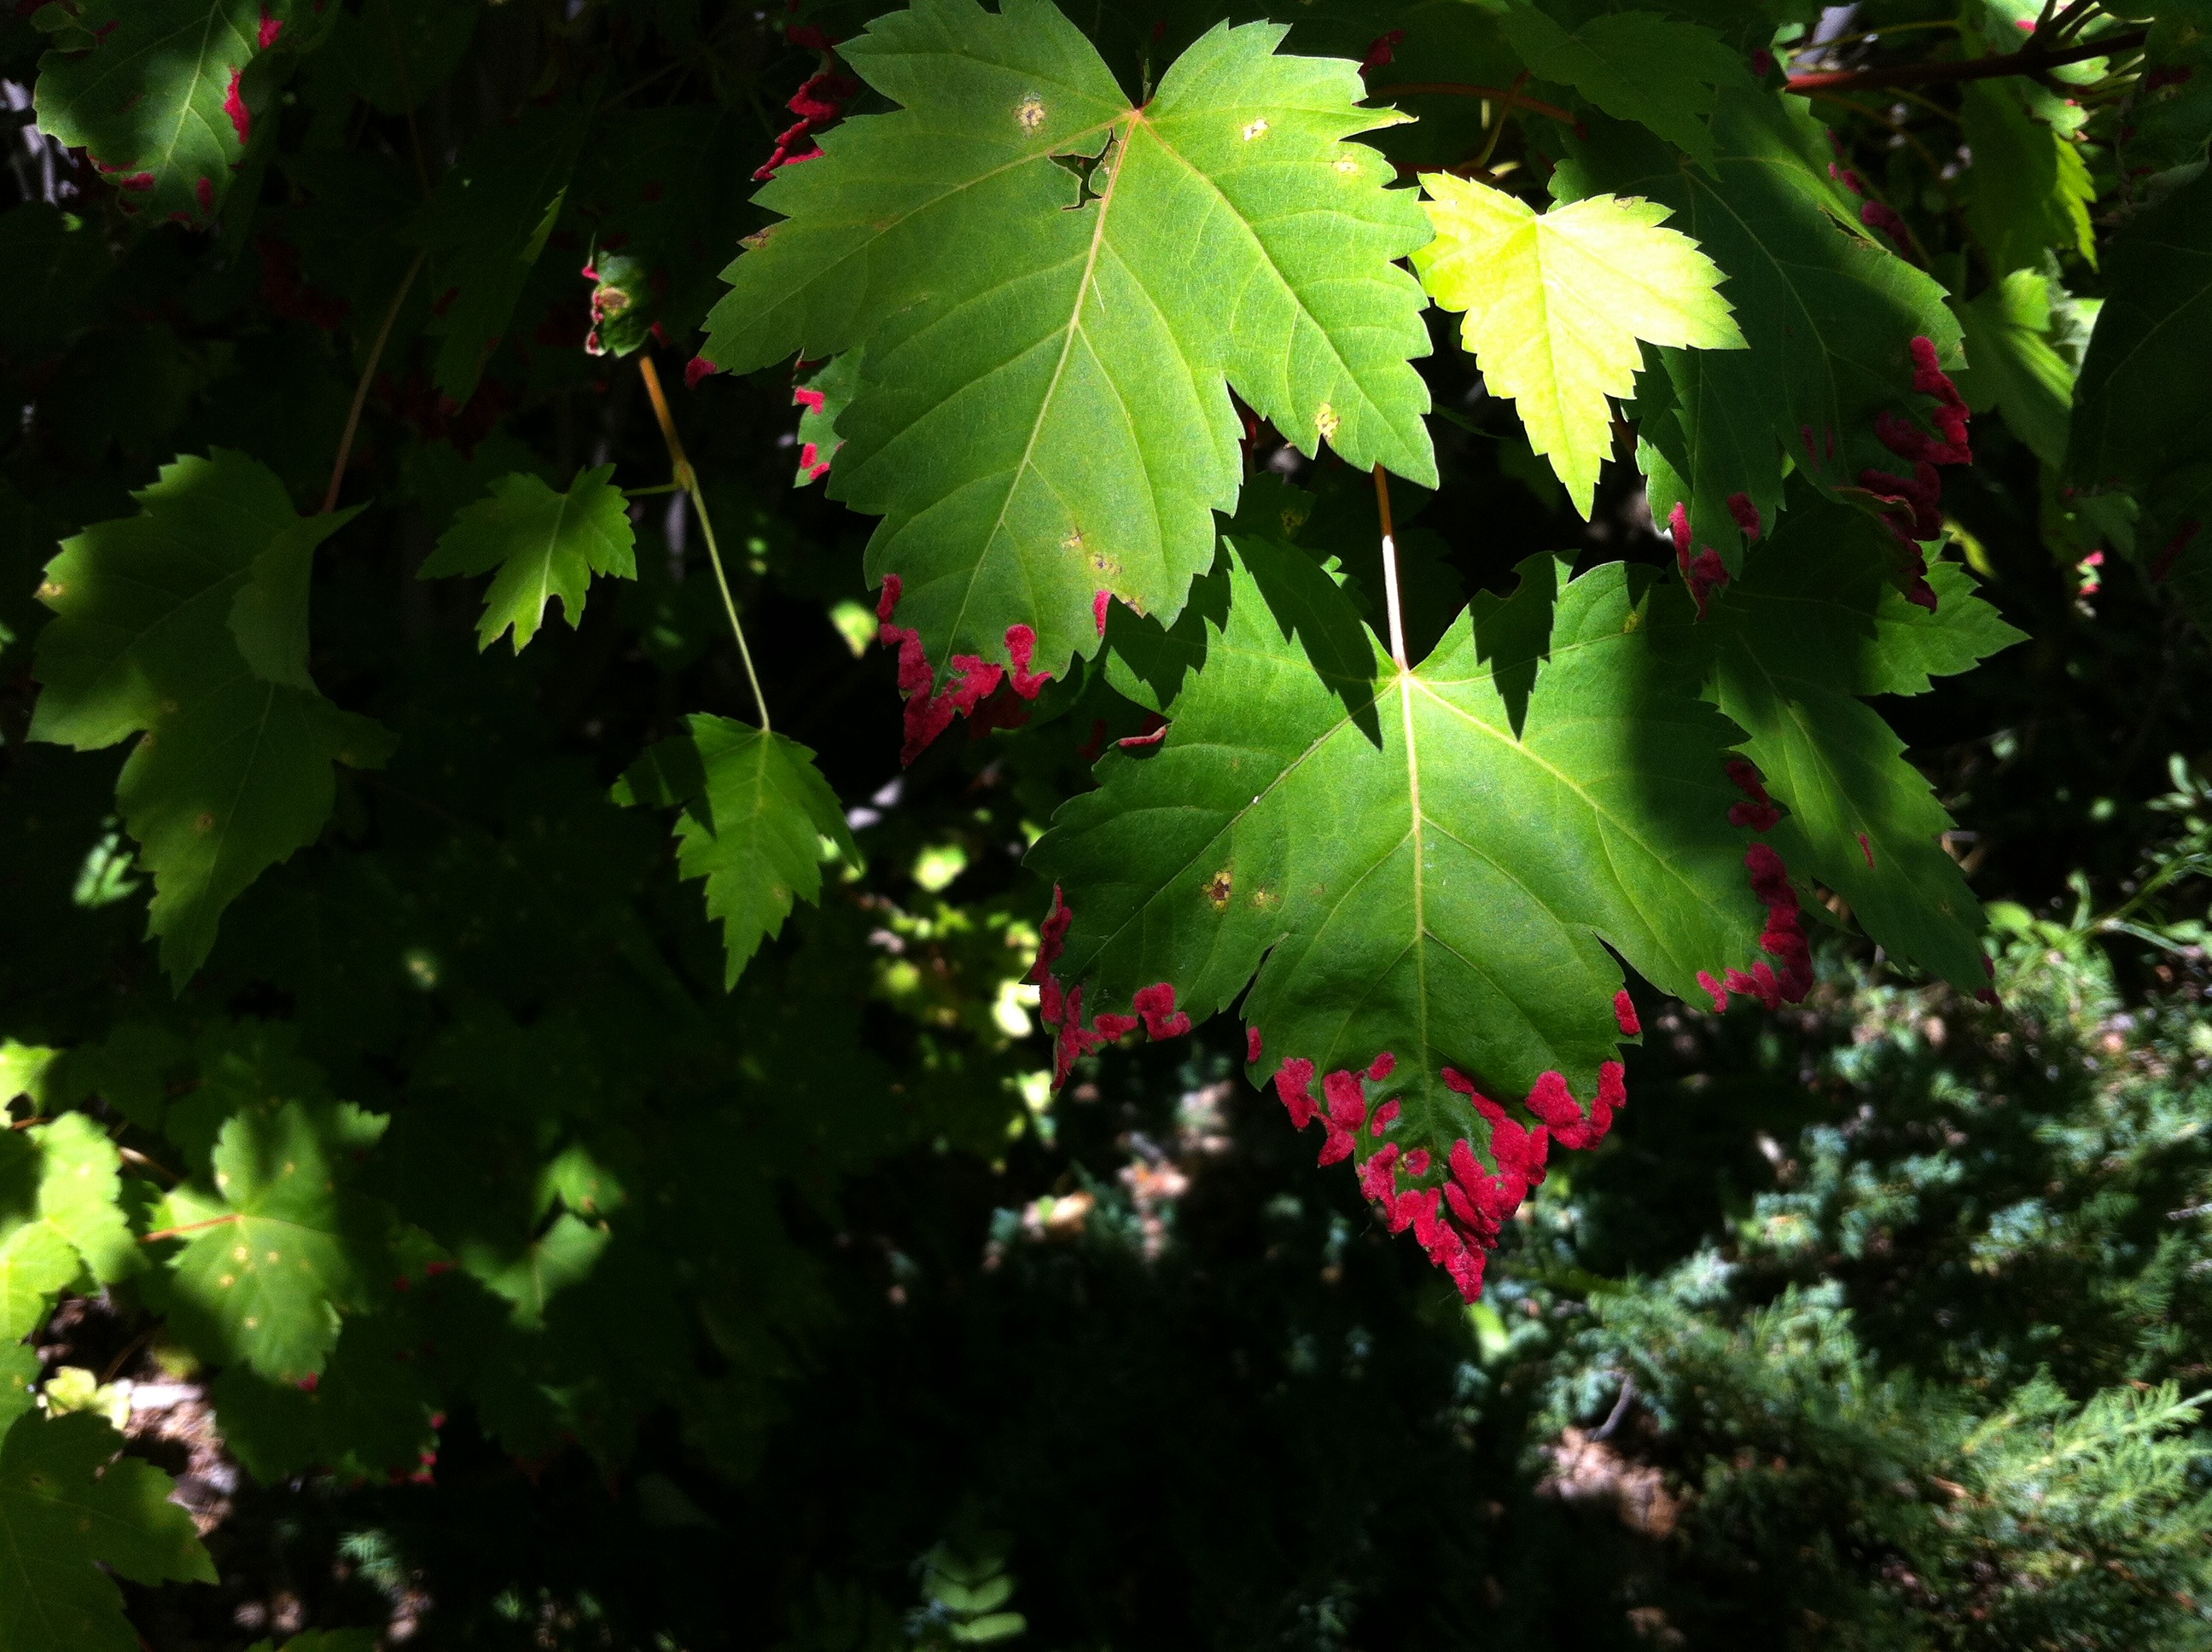
tree, nature, forest, branch, plant, sunlight, leaf, flower, green, red, produce, autumn, botany, flora, plants, maple tree, leaves, shrub, deciduous, flowering plant, woody plant, land plant